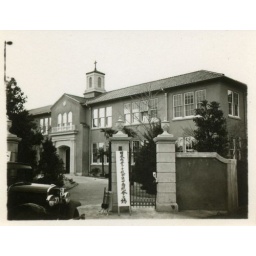
LCA 16.2.5 box 2 f3 Annual conference Lutheran Church in Japan 1935 new seminary building